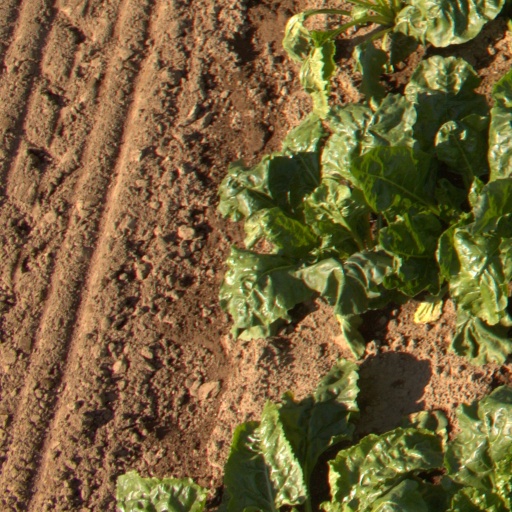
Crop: sugar beet